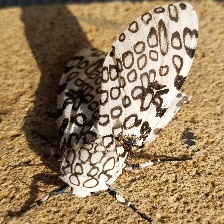
Species: GIANT LEOPARD MOTH